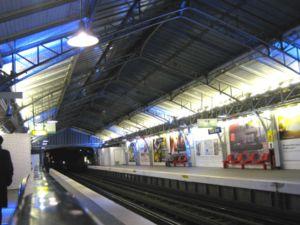
La liste des stations du métro de Paris propose un aperçu des stations actuellement en service, fermées ou autres, du métro de Paris, en France. Le métro a ouvert en 1900 et comprend 302 stations et 383 points d'arrêt, depuis le 23 mars 2013. Les stations fermées ne sont pas comptées dans le total.
Glacière est une station de la ligne 6 du métro de Paris, située dans le 13ᵉ arrondissement de Paris.